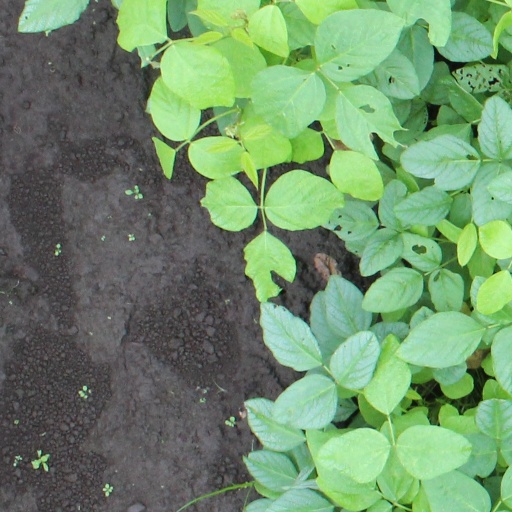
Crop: soybean